Medway

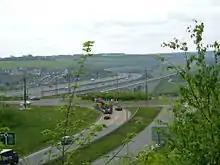
Junction Two of the M2 is on the A228, just before the Medway motorway bridge. Alongside is High Speed 1. Both are seen climbing up the Nashenden Valley, towards Bluebell Hill.

Chatham's ring road system was subsequently changed into a two-way system in September 2006 with the Sir John Hawkins flyover (pictured right in 2007) being closed before later demolition to make way for a new bus station at the end of 2008. The new bus station opened in October 2011.